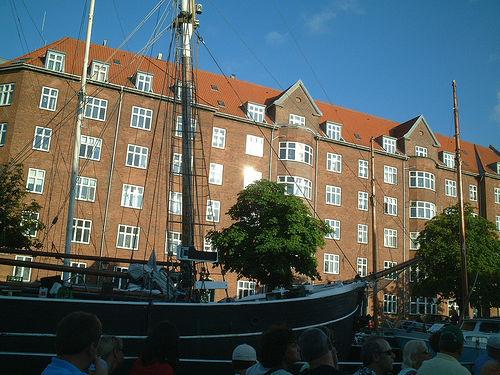
Weather: sun or clear